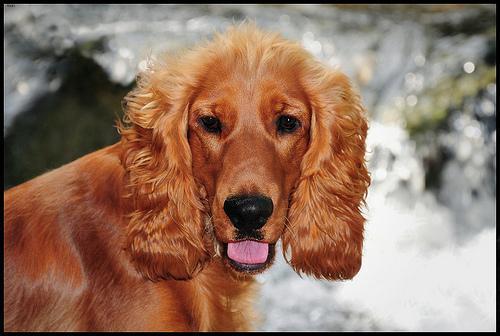
english cocker spaniel